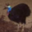
Label: bird